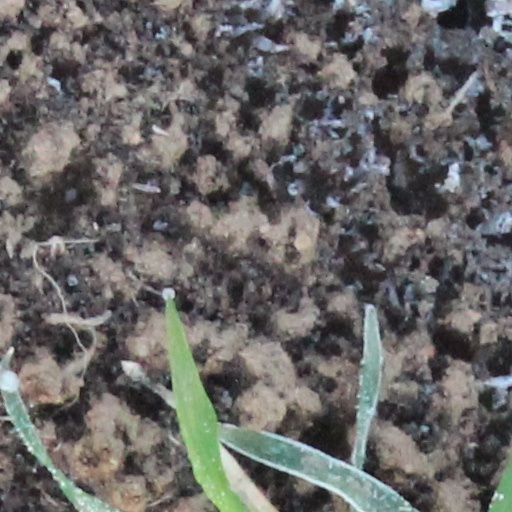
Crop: wheat